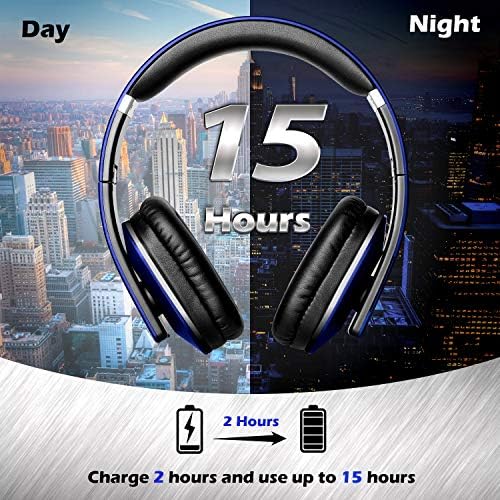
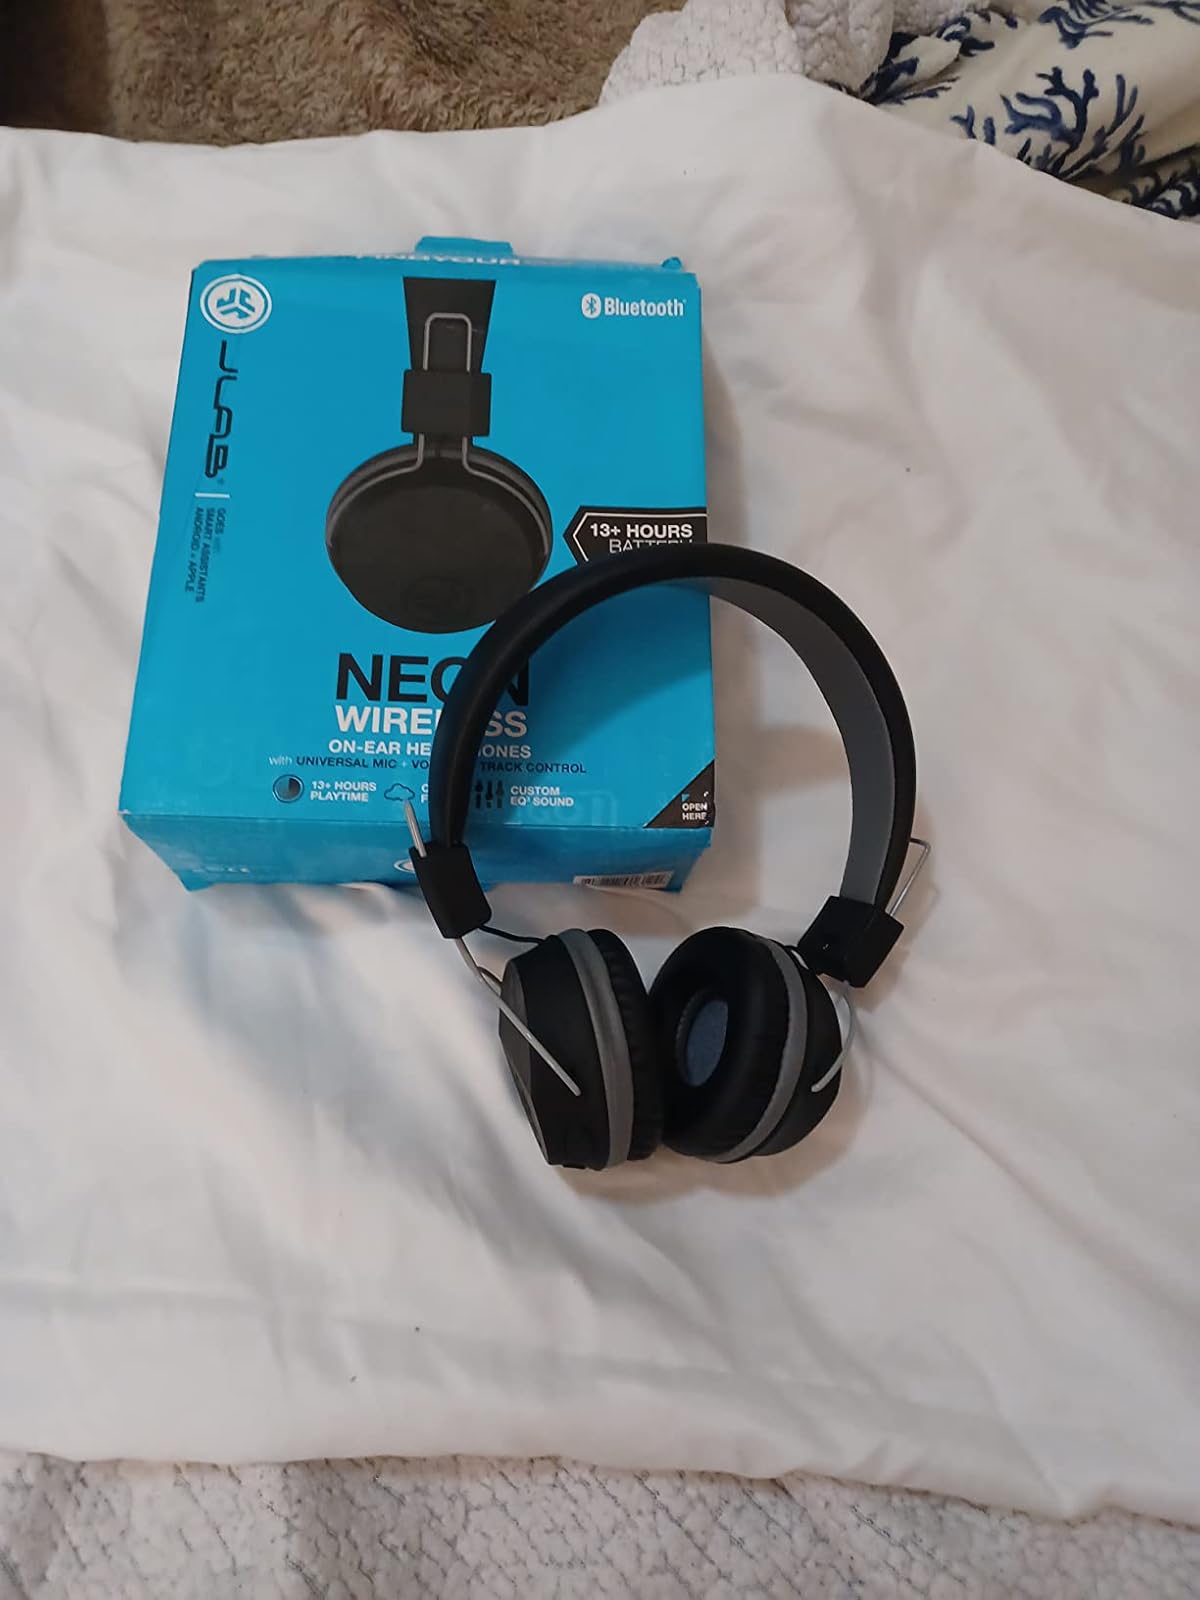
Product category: headphones
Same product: no